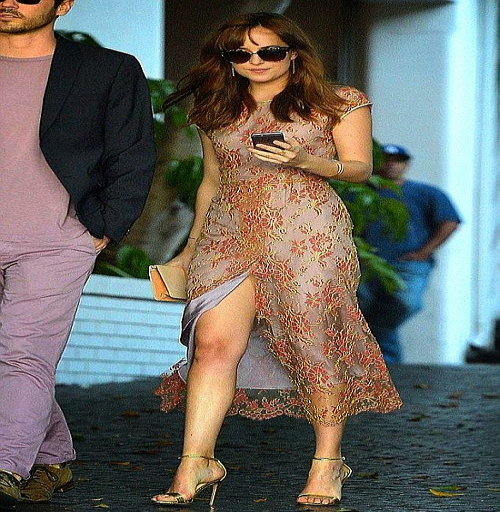
actor was doing so much better on this as she defied the gravity on the party .